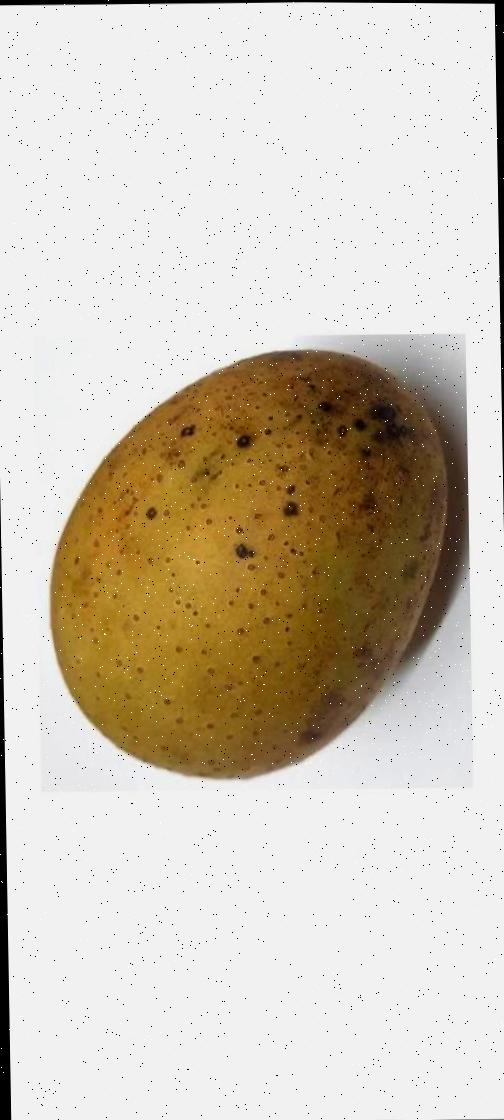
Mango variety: Gourmoti